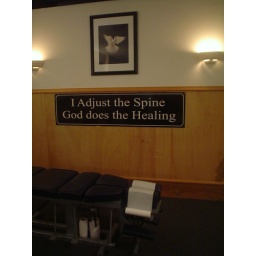
"I Adjust the Spine. God Does the Healing." sign in Chiropractor office